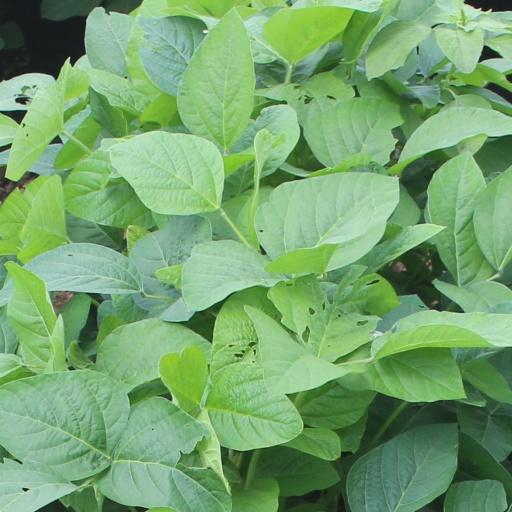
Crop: soybean